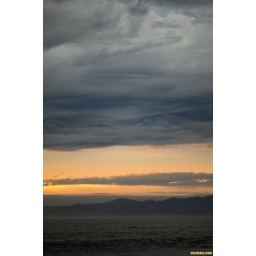
ominous cloud over the malibu coast